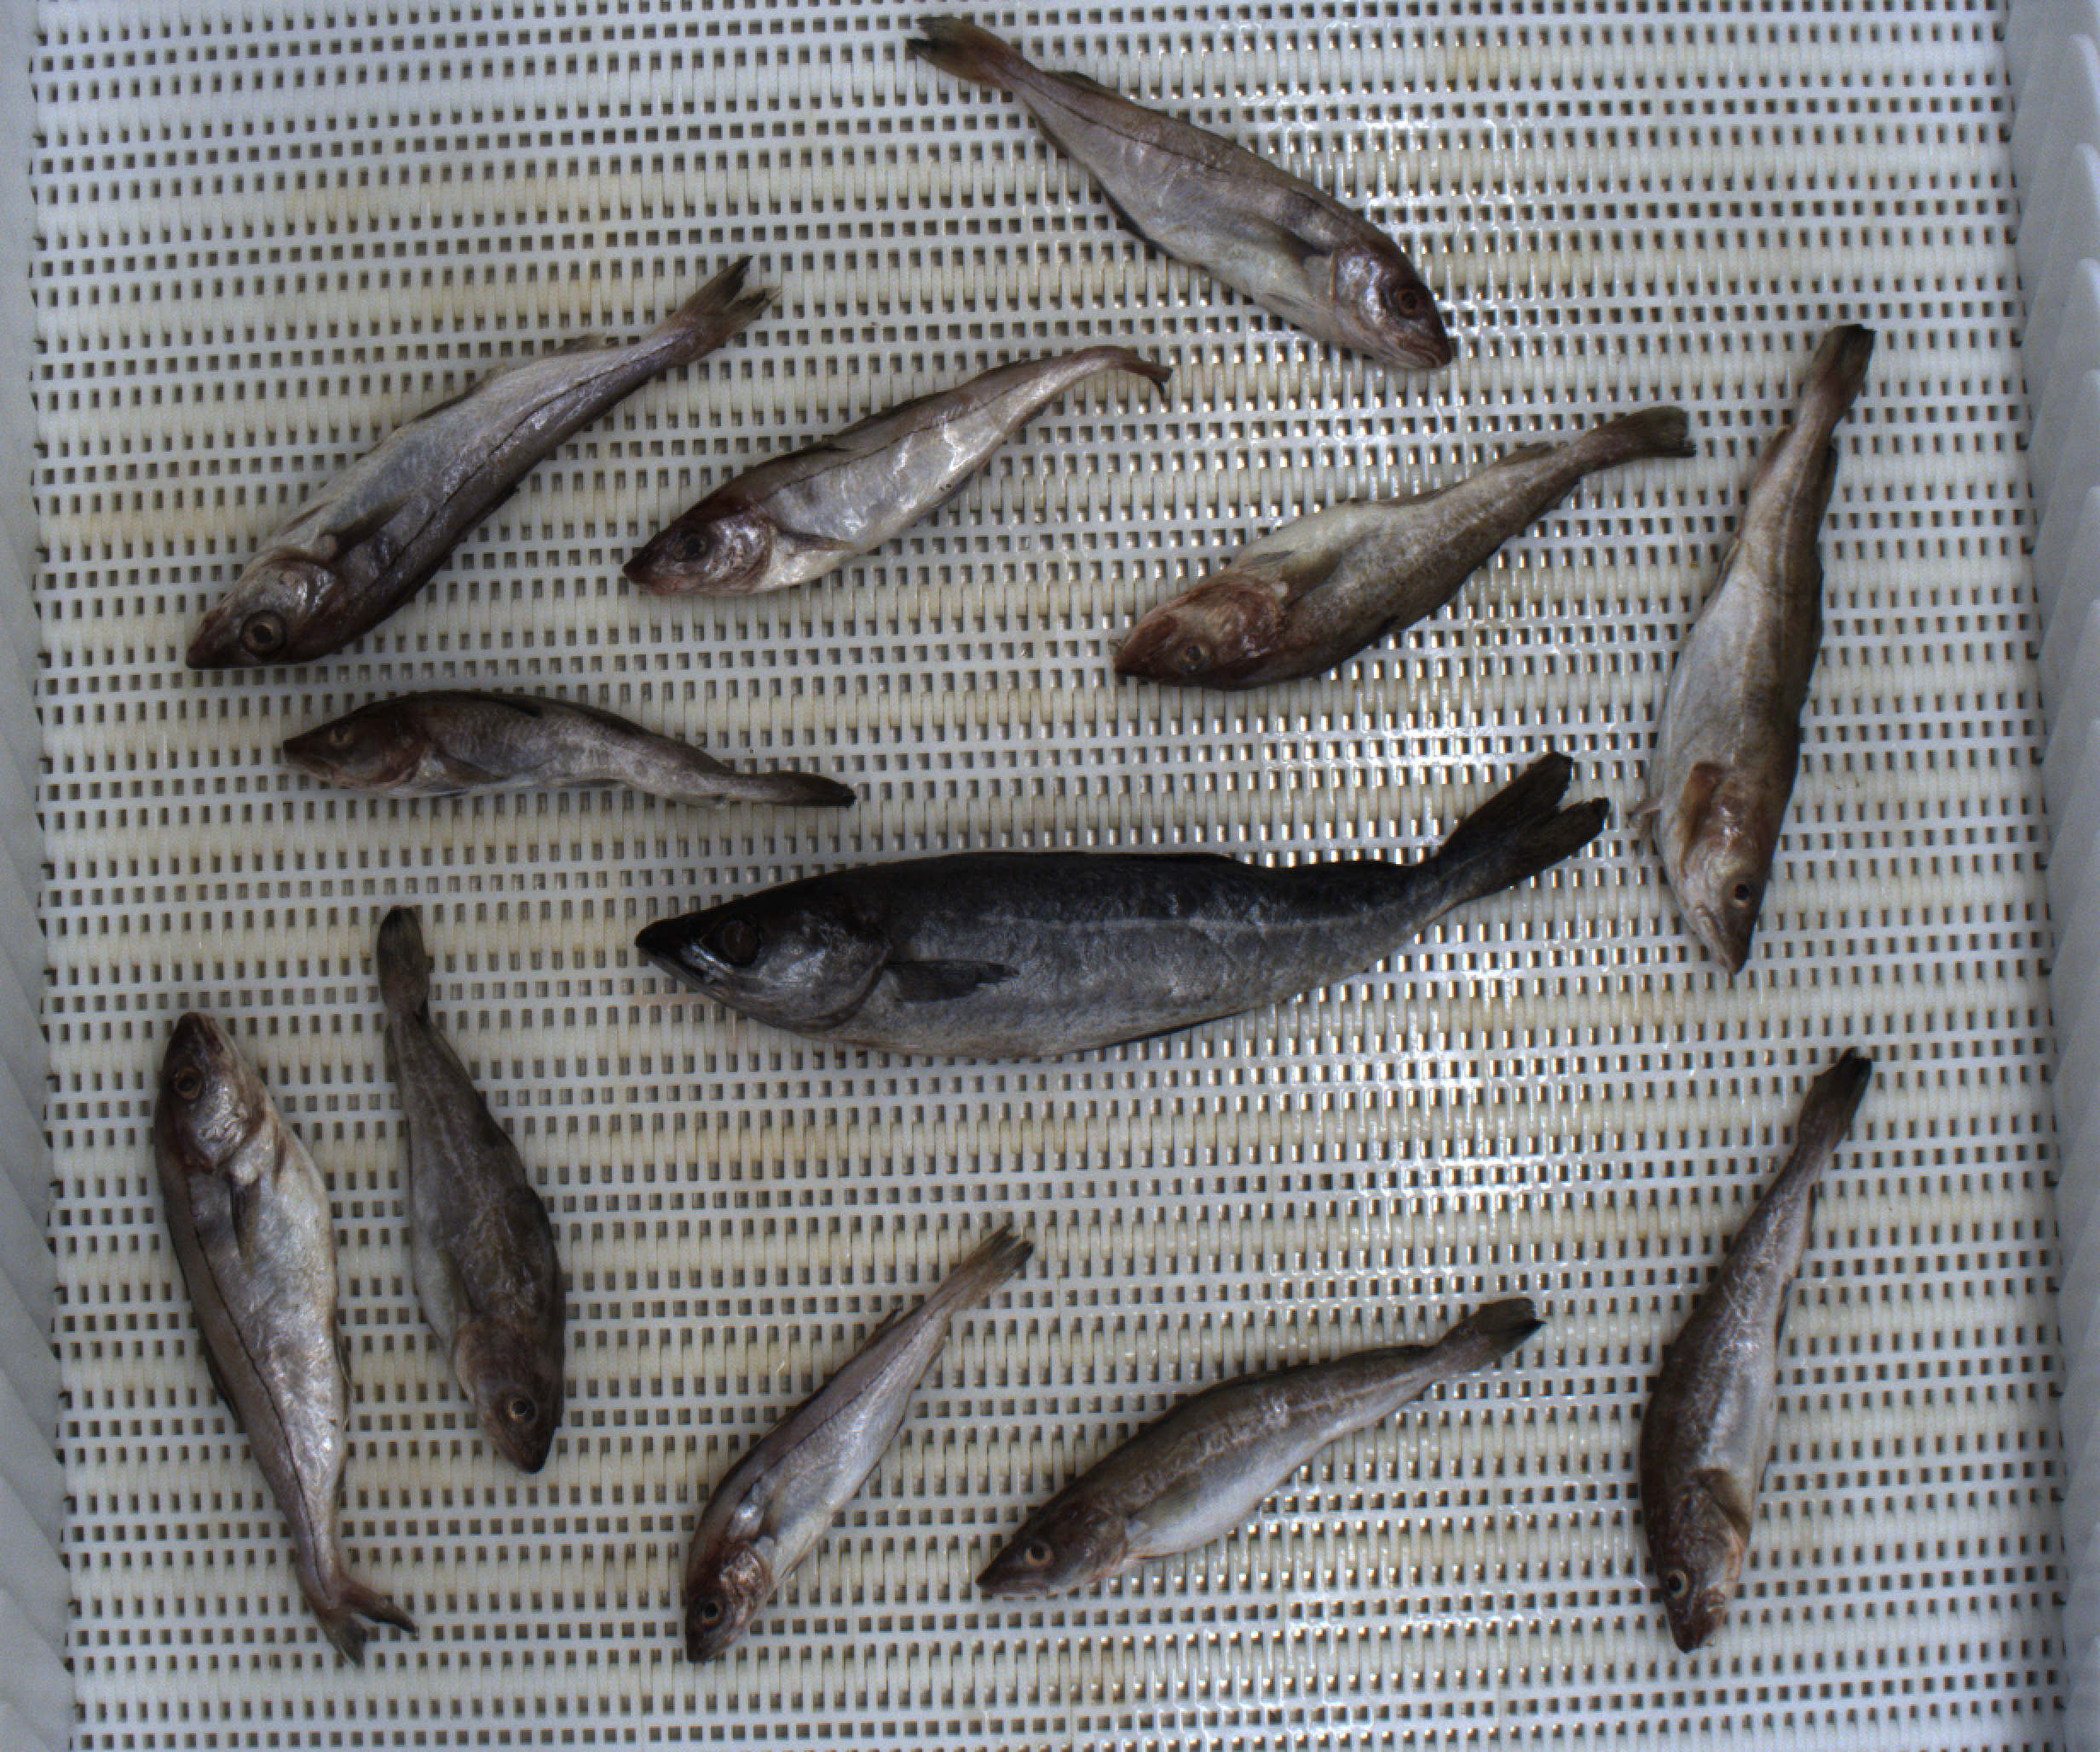
Total fish: 12
Cod: 6
Haddock: 5
Whiting: 0
Hake: 0
Horse mackerel: 0
Saithe: 1
Other: 0